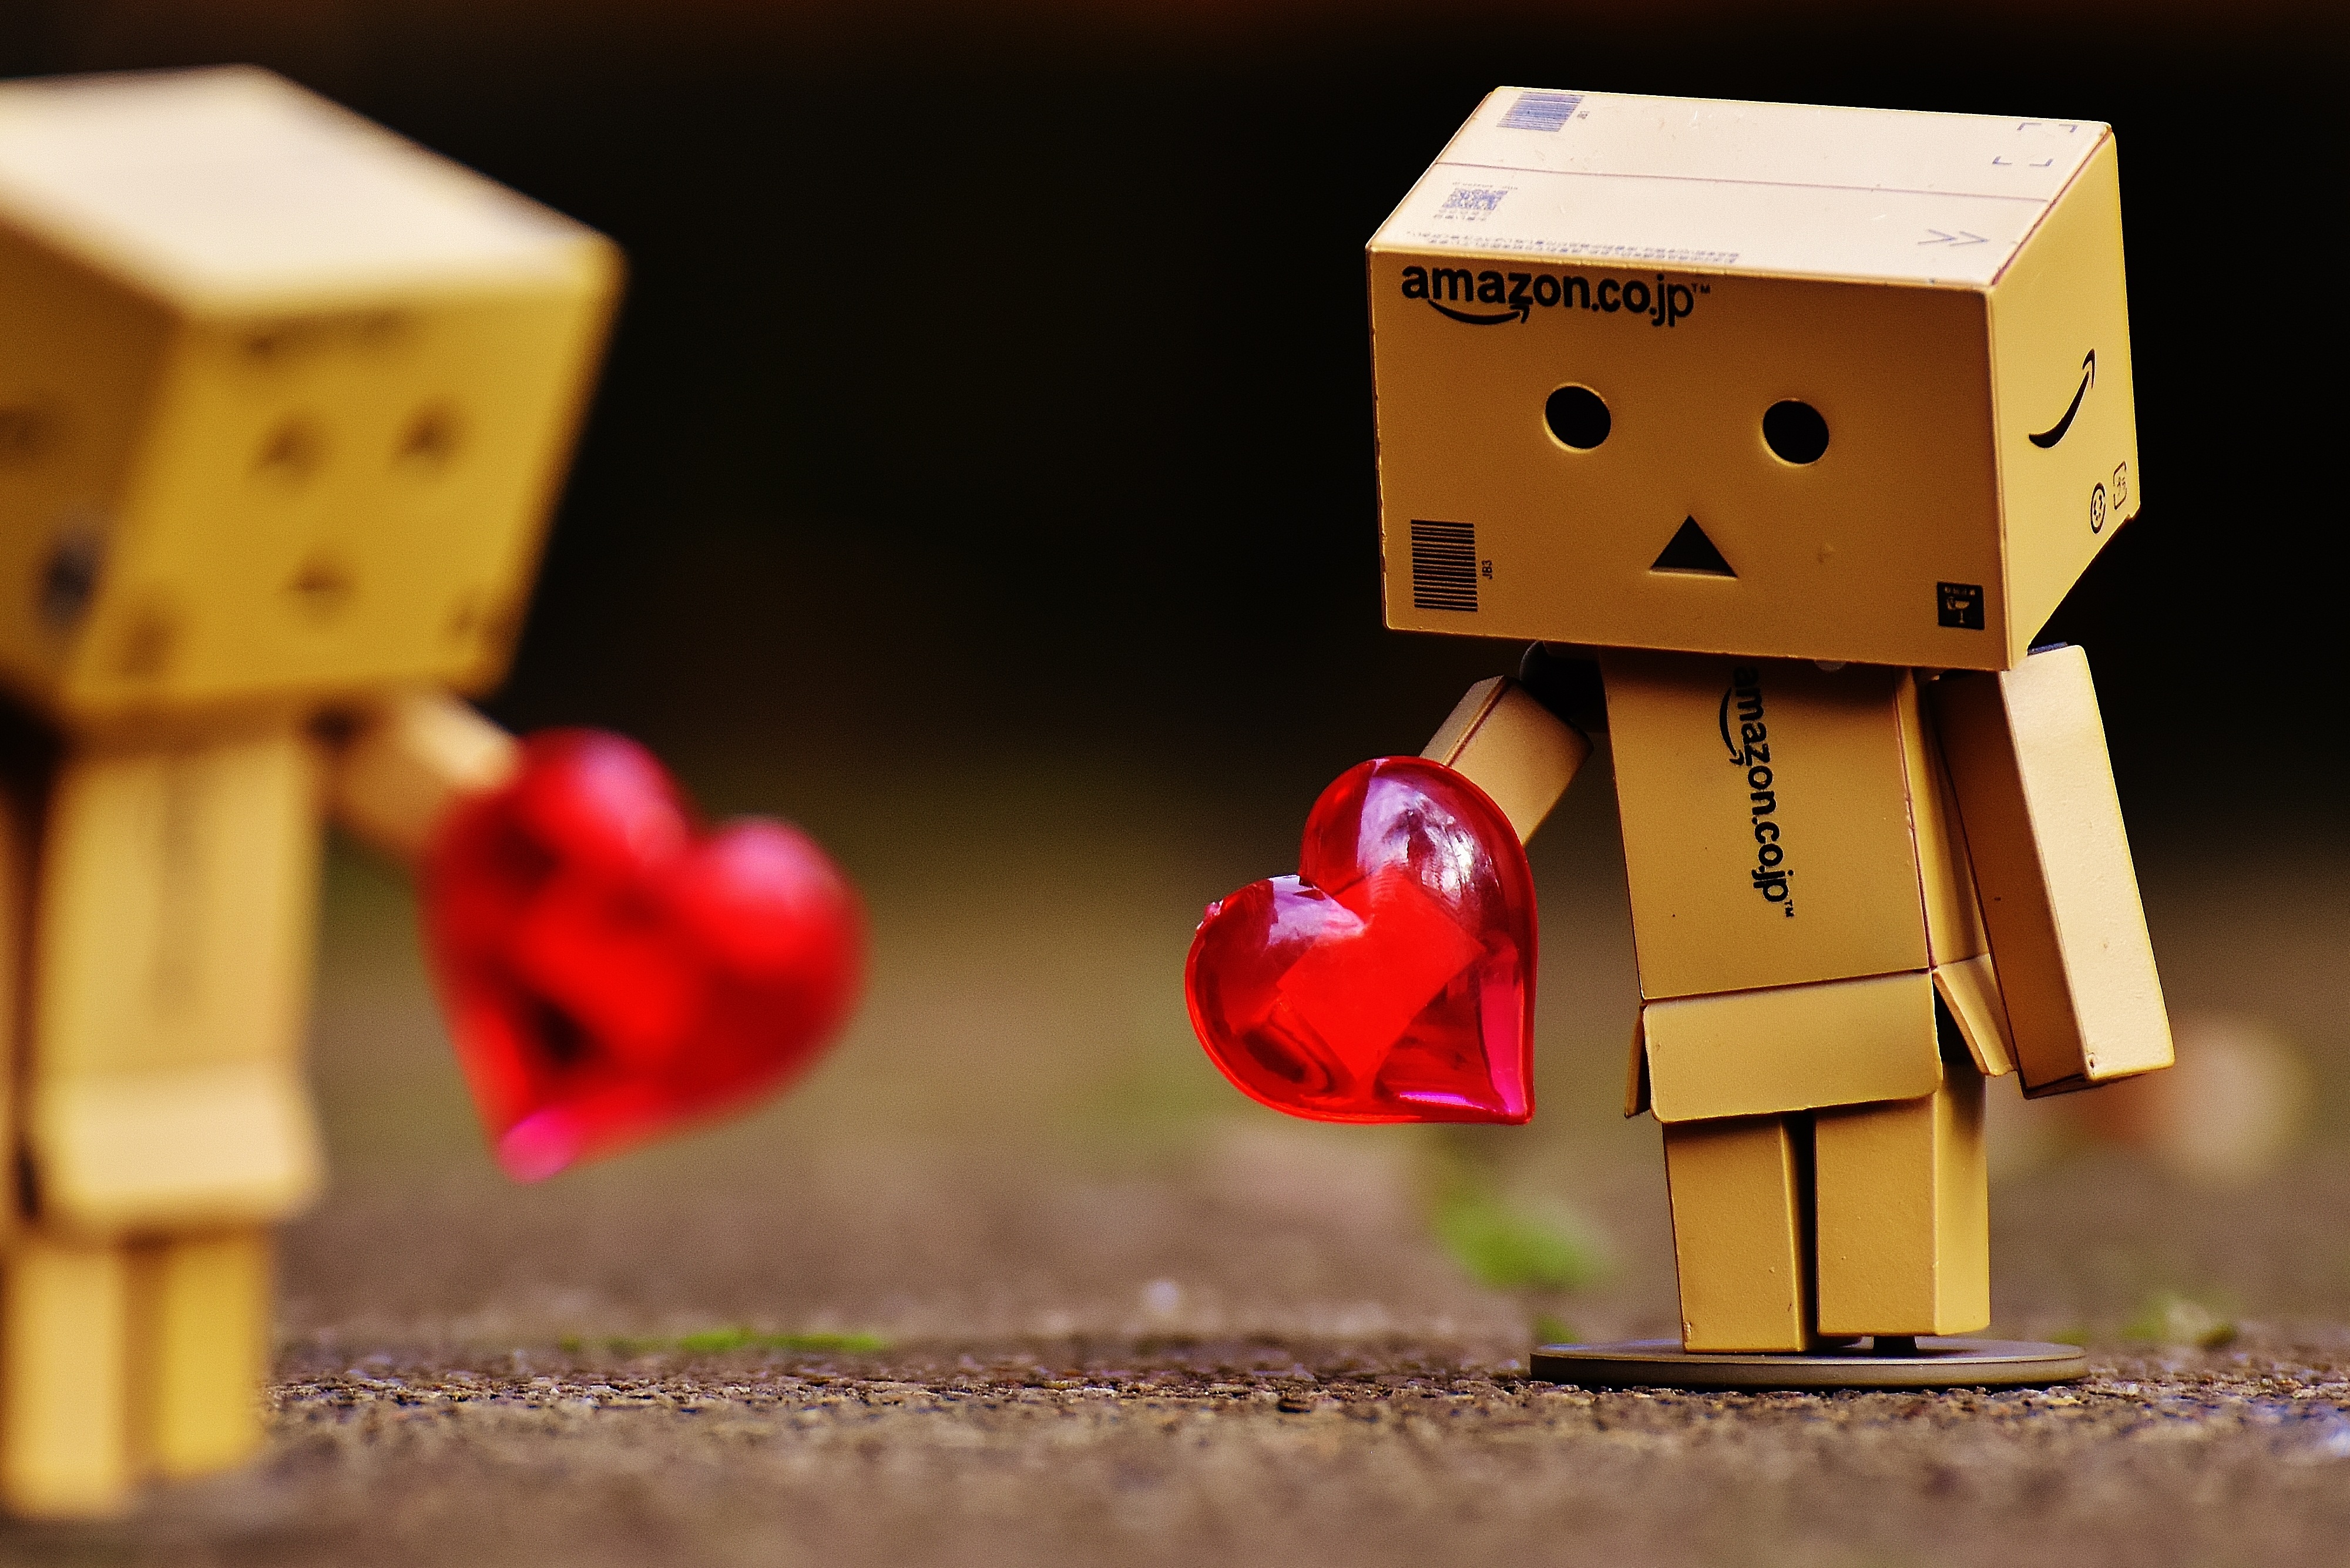
play, number, love, heart, red, color, yellow, toy, fun, lego, figures, games, separation, danbo, longing, miss, separated, indoor games and sports, tabletop game, funny cute